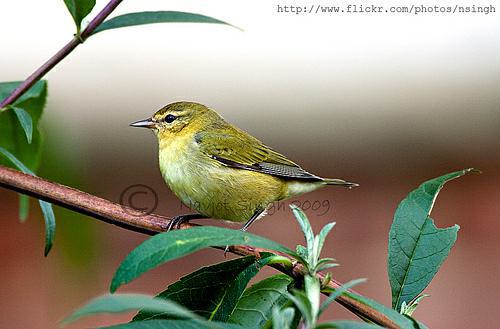
A photo of a tennessee warbler